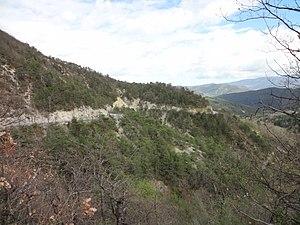
La route départementale 10, abrégée en RD 10 ou D 10, est une des Routes des Alpes-de-Haute-Provence, qui relie la route nationale 202 au département des Alpes-Maritimes, au lieu-dit le Moulin de Pali.
La Rochette est une commune française, située dans le département des Alpes-de-Haute-Provence en région Provence-Alpes-Côte d'Azur.